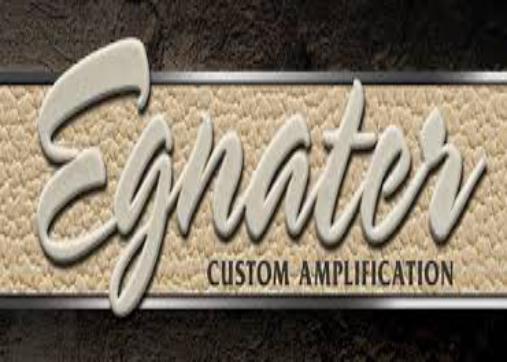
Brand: Egnater
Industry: Electronic